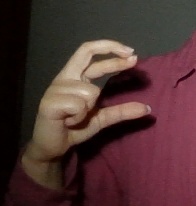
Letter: thal